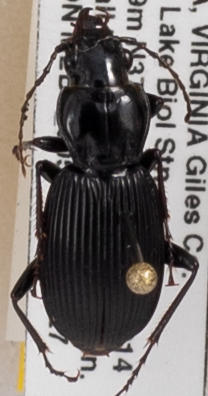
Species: Pterostichus lachrymosus
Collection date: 2019-08-27
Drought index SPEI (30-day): -0.764
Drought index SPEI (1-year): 1.69
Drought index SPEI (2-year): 1.69